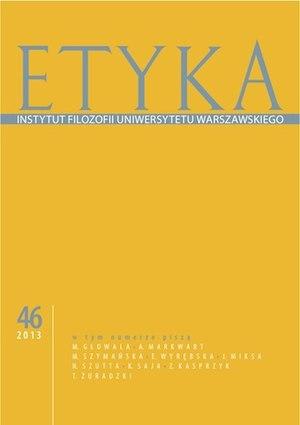
Etyka - une revue académique polonaise consacrée à la philosophie morale, publiée par l'Institut de Philosophie de l'Université de Varsovie. Elle existe depuis 1966, avec une pause entre 1990 et 1993. Etyka publie des articles dans le domaine de la théorie d’éthique, de l’éthique appliquée, de l'histoire de l'éthique, de l'histoire des idées éthiques, de la psychologie et sociologie de la moralité, de la didactique de l’éthique philosophique et des textes concernant des controverses morales actuelles.